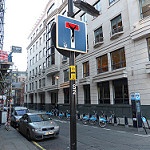
Scene: Outdoor